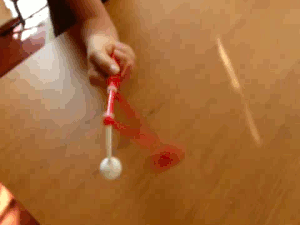
Kinetisk energi
Overførsel af kinetisk energi fra en kugle til en anden
"Kinetisk energi eller bevægelsesenergi er den energi, som ""træge"" legemer i bevægelse, besidder i kraft af deres bevægelse. Der kræves en vis energi for at bibringe stillestående legemer en vis fart, og tilsvarende skal denne energi ""fjernes"" fra legemet igen hvis man ønsker at standse legemet igen.